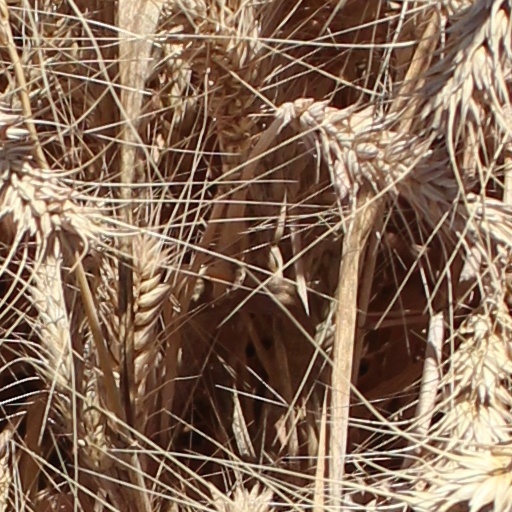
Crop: wheat